Vanessa Noel

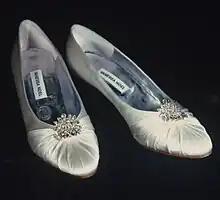
The shoes Vanessa Noel designed for Mariah Carey's wedding in 1993

Noel introduced her couture bridal collection in 1990, which was sold in her own boutique as well as at Bergdorf Goodman and Neiman Marcus. Shortly after the collection's launch, Noel designed a pair of shoes for Mariah Carey's wedding to Tommy Mottola in 1993. Noel's bridal collection was well-received, and Vera Wang asked Noel to do her first collection of bridal shoes.